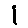
Label: 1